Gjirokastër Fortress

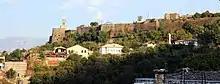
Panoramic view of Gjirokastër Castle

Extensive renovations and a westward addition was added by Ali Pasha of Tepelene after 1812. The government of King Zog expanded the castle prison in 1932.